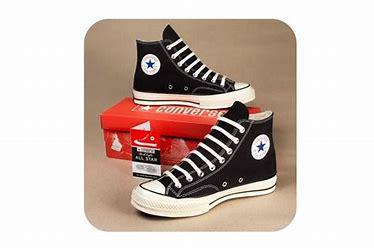
Brand: Converse
Model: Chuck Taylor All Star 1970S